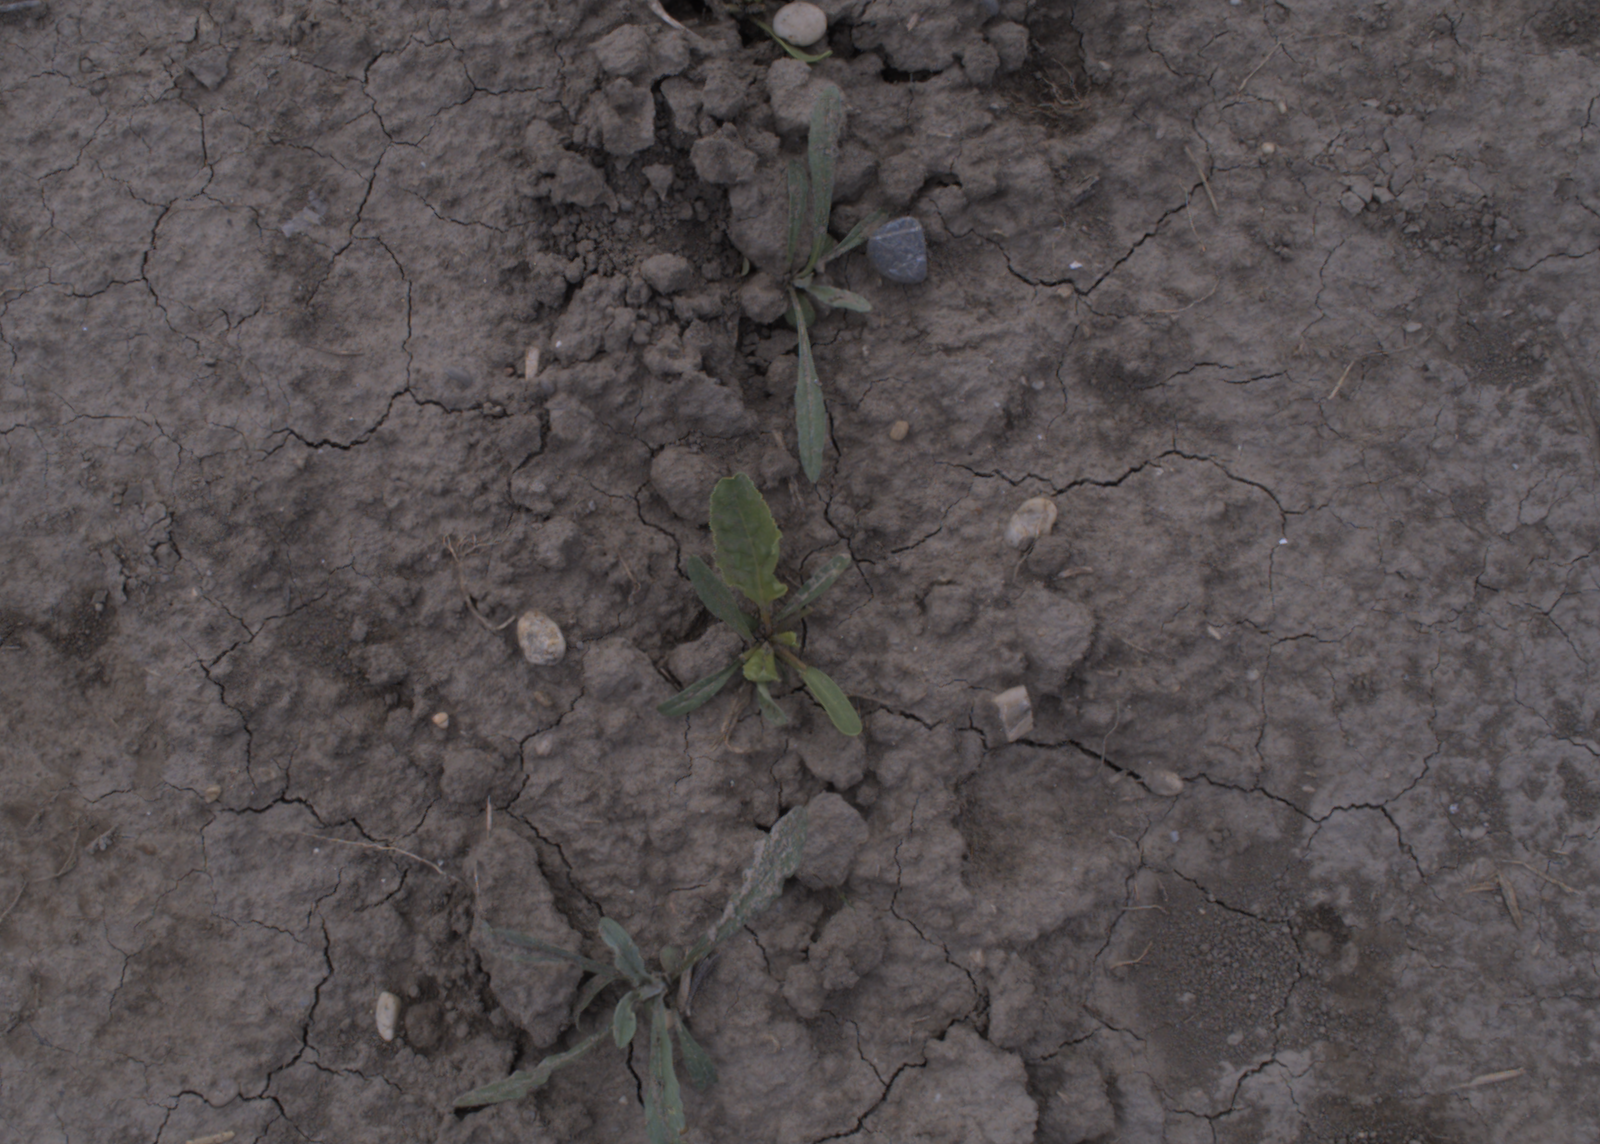
Capture date: 24.08.2020 13:36:09
Weather: mixed
Wind: medium
Seeding date: 21.07.2020
Plant canopy height (mm): 910